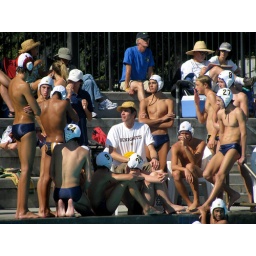
Menlo School boys water polo. Photo by Brenda Avery.